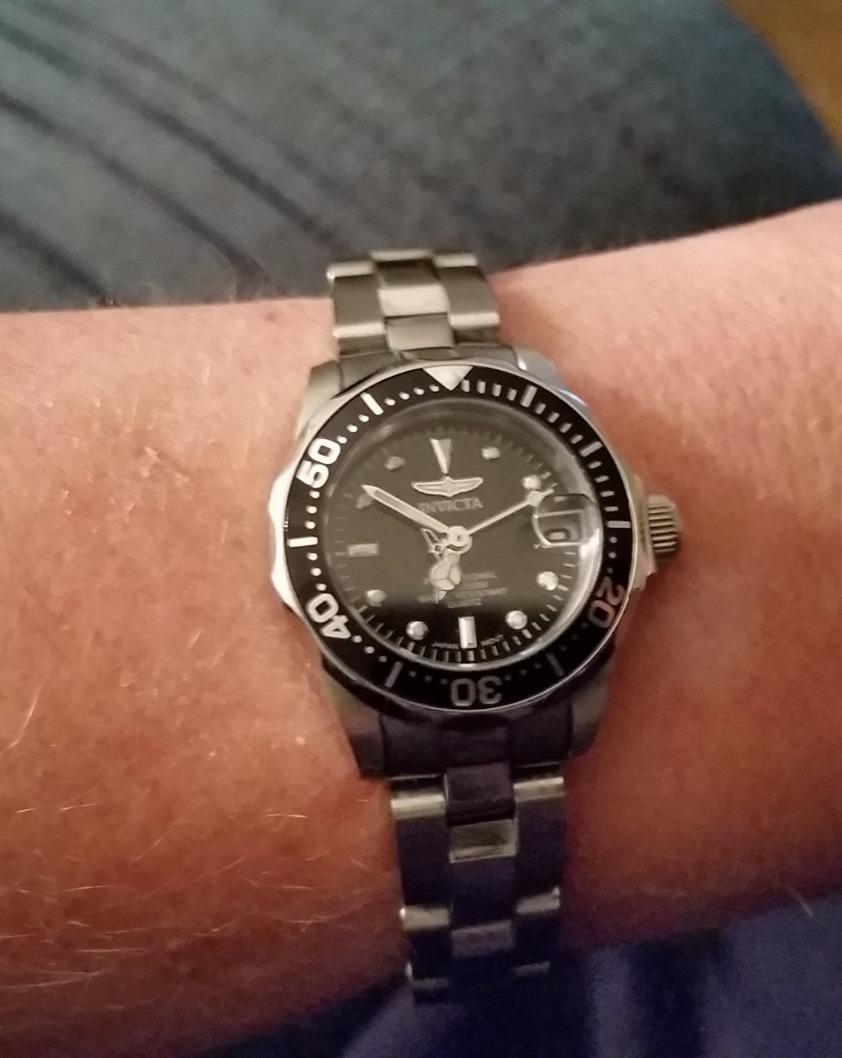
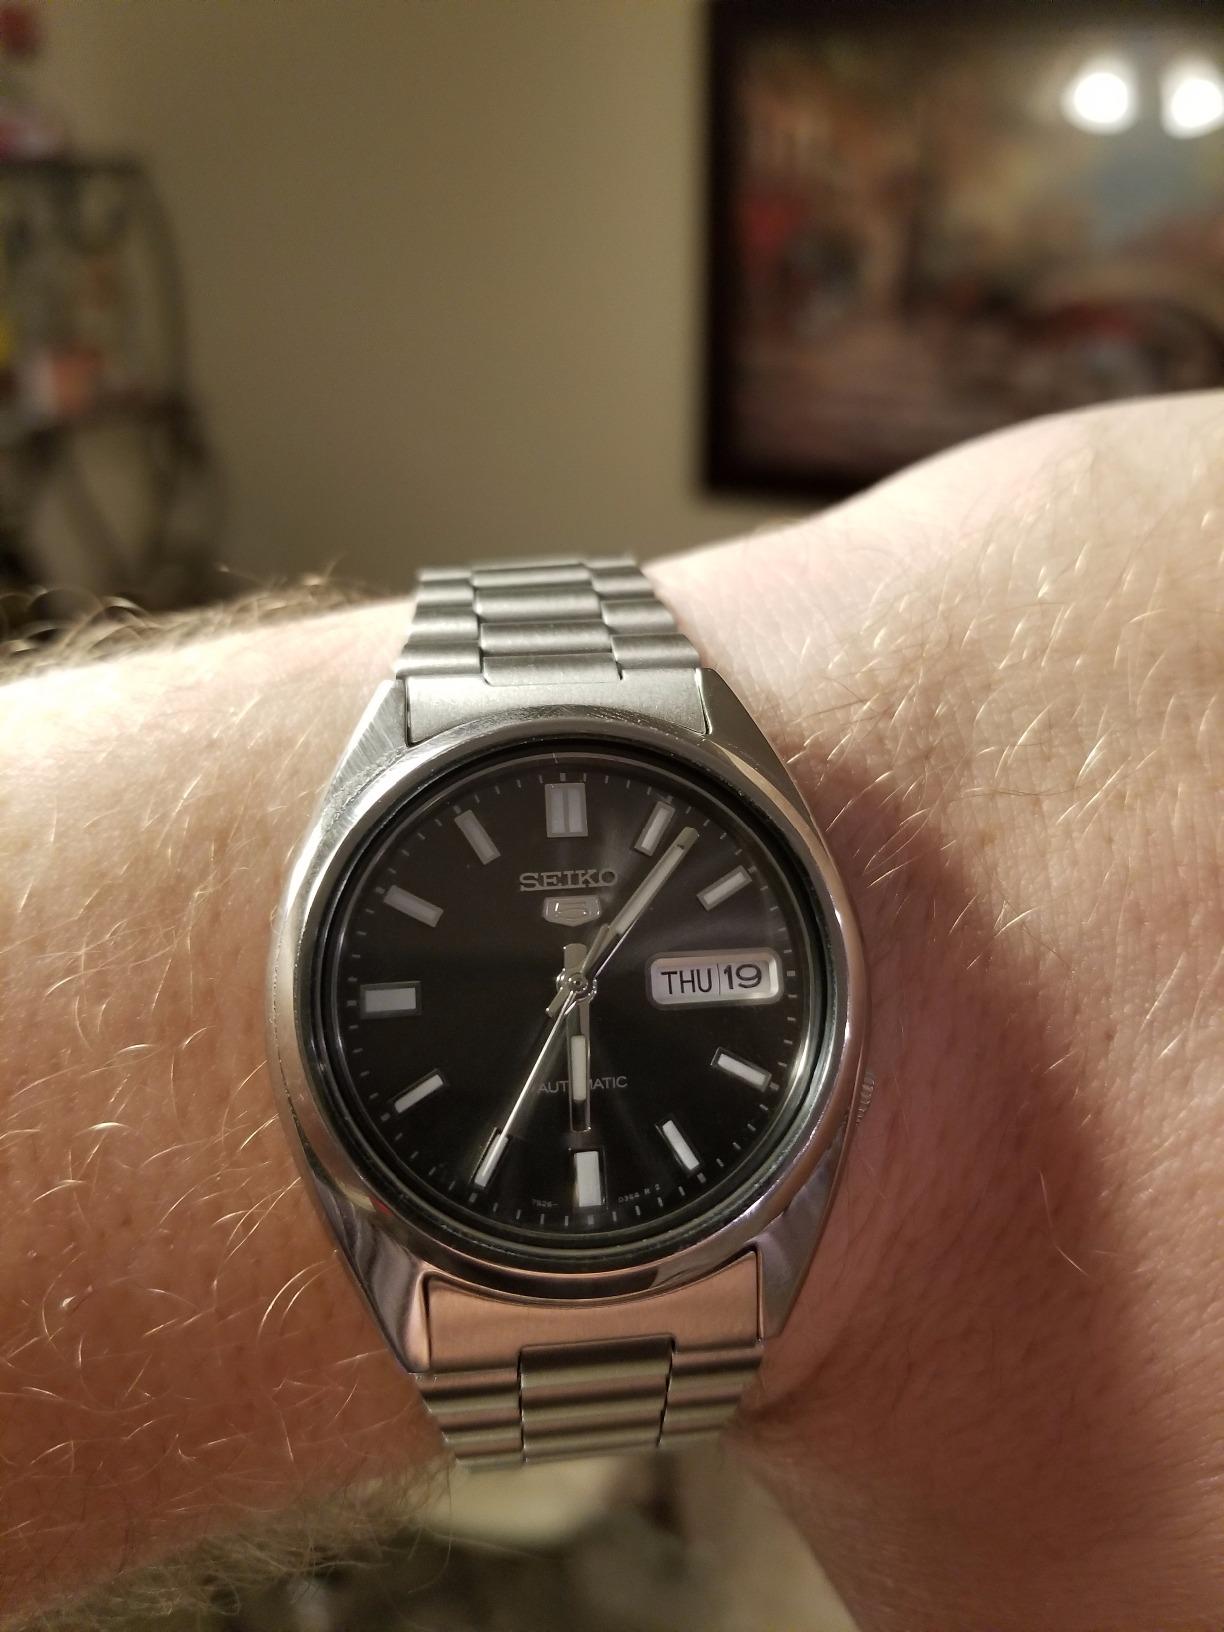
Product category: accessories_watch
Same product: no